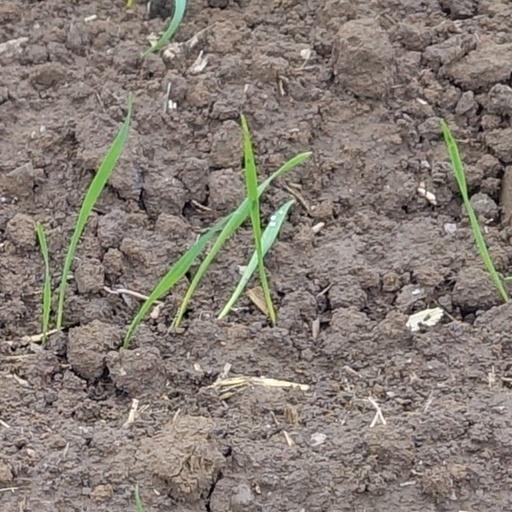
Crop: wheat